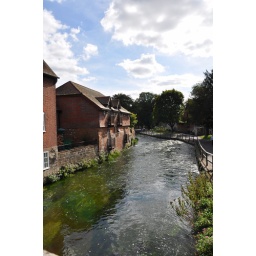
a view down the river ithen from a bridge in winchester